Tad Smith Coliseum

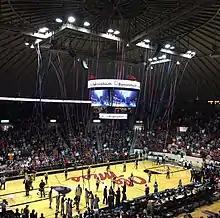
Final Game at Tad Pad

In August 2023 Ole Miss Athletics announced that a throwback game at the Tad Pad would take place on November 17, 2023. New Men's Head Basketball Coach Chris Beard came up with the idea and the Ole Miss Athletic Department made it happen. In this game, Ole Miss defeated Sam Houston 70–67 in the first game back in the Tad Pad since 2016. On November 12th, 2024 Ole Miss took the floor at the Tad Pad once again defeating South Alabama 64-54.